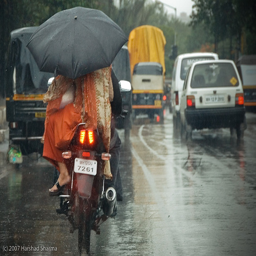
A person rides with an umbrella on a motorcycle.
Person rides motorcycle down rainy road with umbrella in hand
Two people are sharing a motorcycle, driving with an umbrella in the rain.
A person that is driving on a motorcycle.
Couple rides on a motorbike in the rain